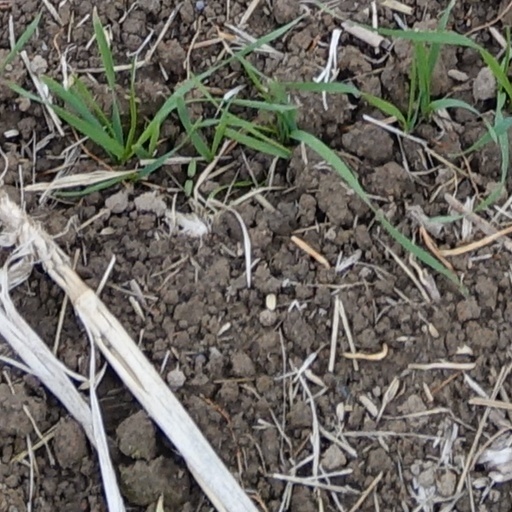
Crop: wheat